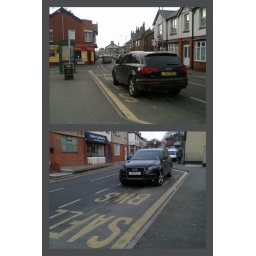
To fair, parking at a bus stop and in the middle of the road simultaneoulsy is quite an achievement.